Shinto

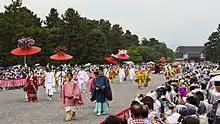
Participants in a procession for Aoi Matsuri in Kyoto

A common feature of Shinto shrines is the provision of , small wooden plaques onto which practitioners will write a wish or desire that they would like to see fulfilled. The practitioner's message is written on one side of the plaque, while on the other is usually a printed picture or pattern related to the shrine itself. are provided both at Shinto shrines and Buddhist temples in Japan; unlike most amulets, which are taken away from the shrine, the are typically left there as a message for the resident . Those administering the shrine will then often burn all of the collected at new year.